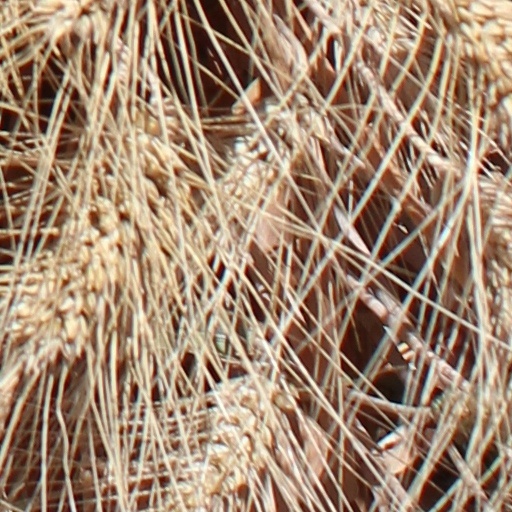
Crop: wheat